Nataraja Temple, Chidambaram

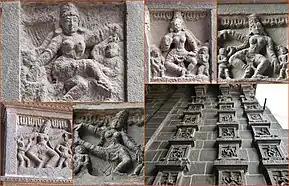
The eastern gopura wall shows all 108 dance postures from the "Natya Shastra". The other gopuras also have dance images.

The earliest historically verifiable Shiva temple at Chidambaram is traceable in inscriptions that date to the rule of Aditya Chola I in the early 10th century, and far more during the rule of the 10th-century Chola king Parantaka Chola I. For them, the dancing Shiva was the "kula-nayaka" (family guide or deity) and Chidambaram was the capital they built. These inscriptions and texts from this period suggest that the significance of the "Agama texts" and Shaiva Bhakti movement was strengthening within the Chola leadership and thought.